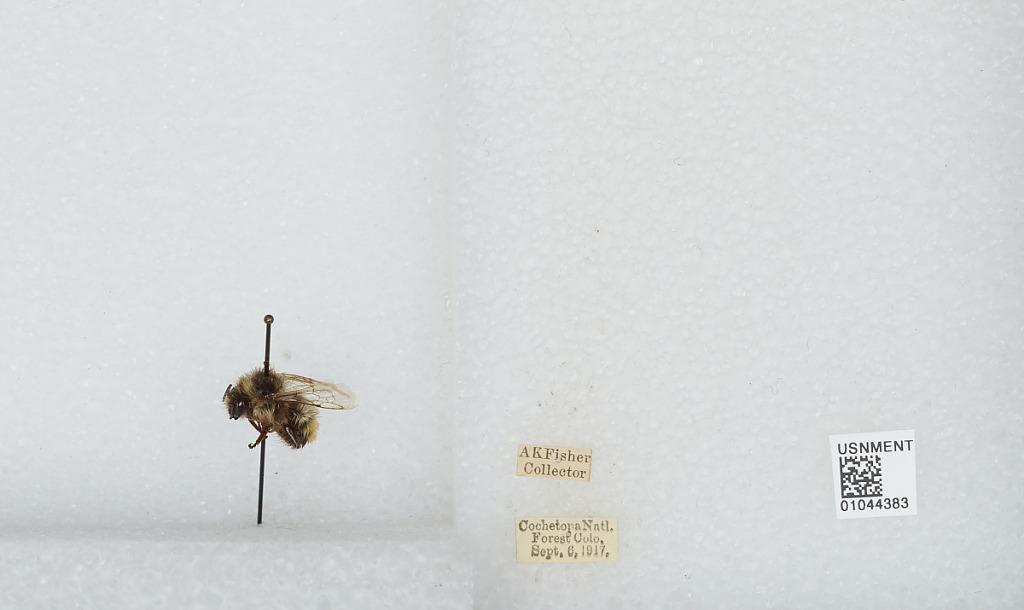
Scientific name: Bombus sp.
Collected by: A. Fisher
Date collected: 1917-9-6
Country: United States
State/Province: Colorado
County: Saguache
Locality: Cochetopa National Forest
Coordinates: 40.0511, -104.983